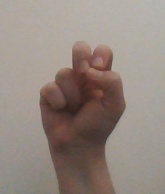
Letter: gaaf